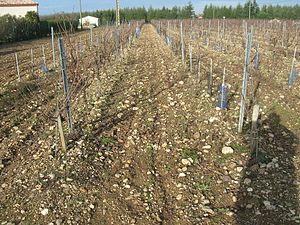
Graves à gros galets de la première terrasse du Tarn. C'est un très bon terrain viticole.
La viticulture est l'activité agricole consistant à cultiver une certaine variété de vigne produisant un fruit pour la consommation humaine : le raisin. Les vignes cultivées en viticulture sont des cultivars de sous-espèces du genre Vitis dénommés cépages.
Lagrave est une commune française située dans le département du Tarn, en région Occitanie.
Le gaillac est un vin français d'appellation d'origine contrôlée du vignoble du Sud-Ouest de la France.